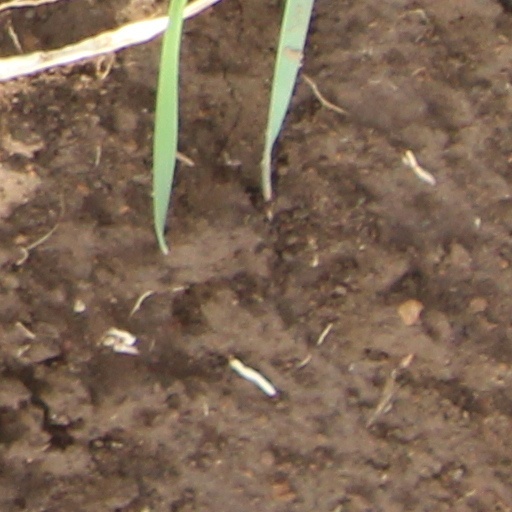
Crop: wheat